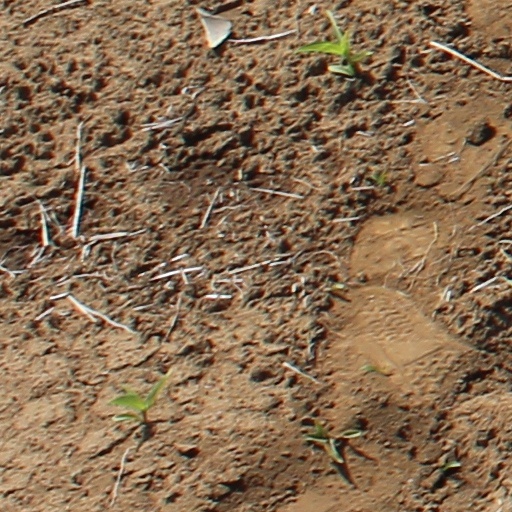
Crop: wheat